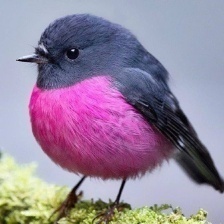
Species: PINK ROBIN
Scientific name: PETROICA RODINOGASTER
ImageNet parent category: robin